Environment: real
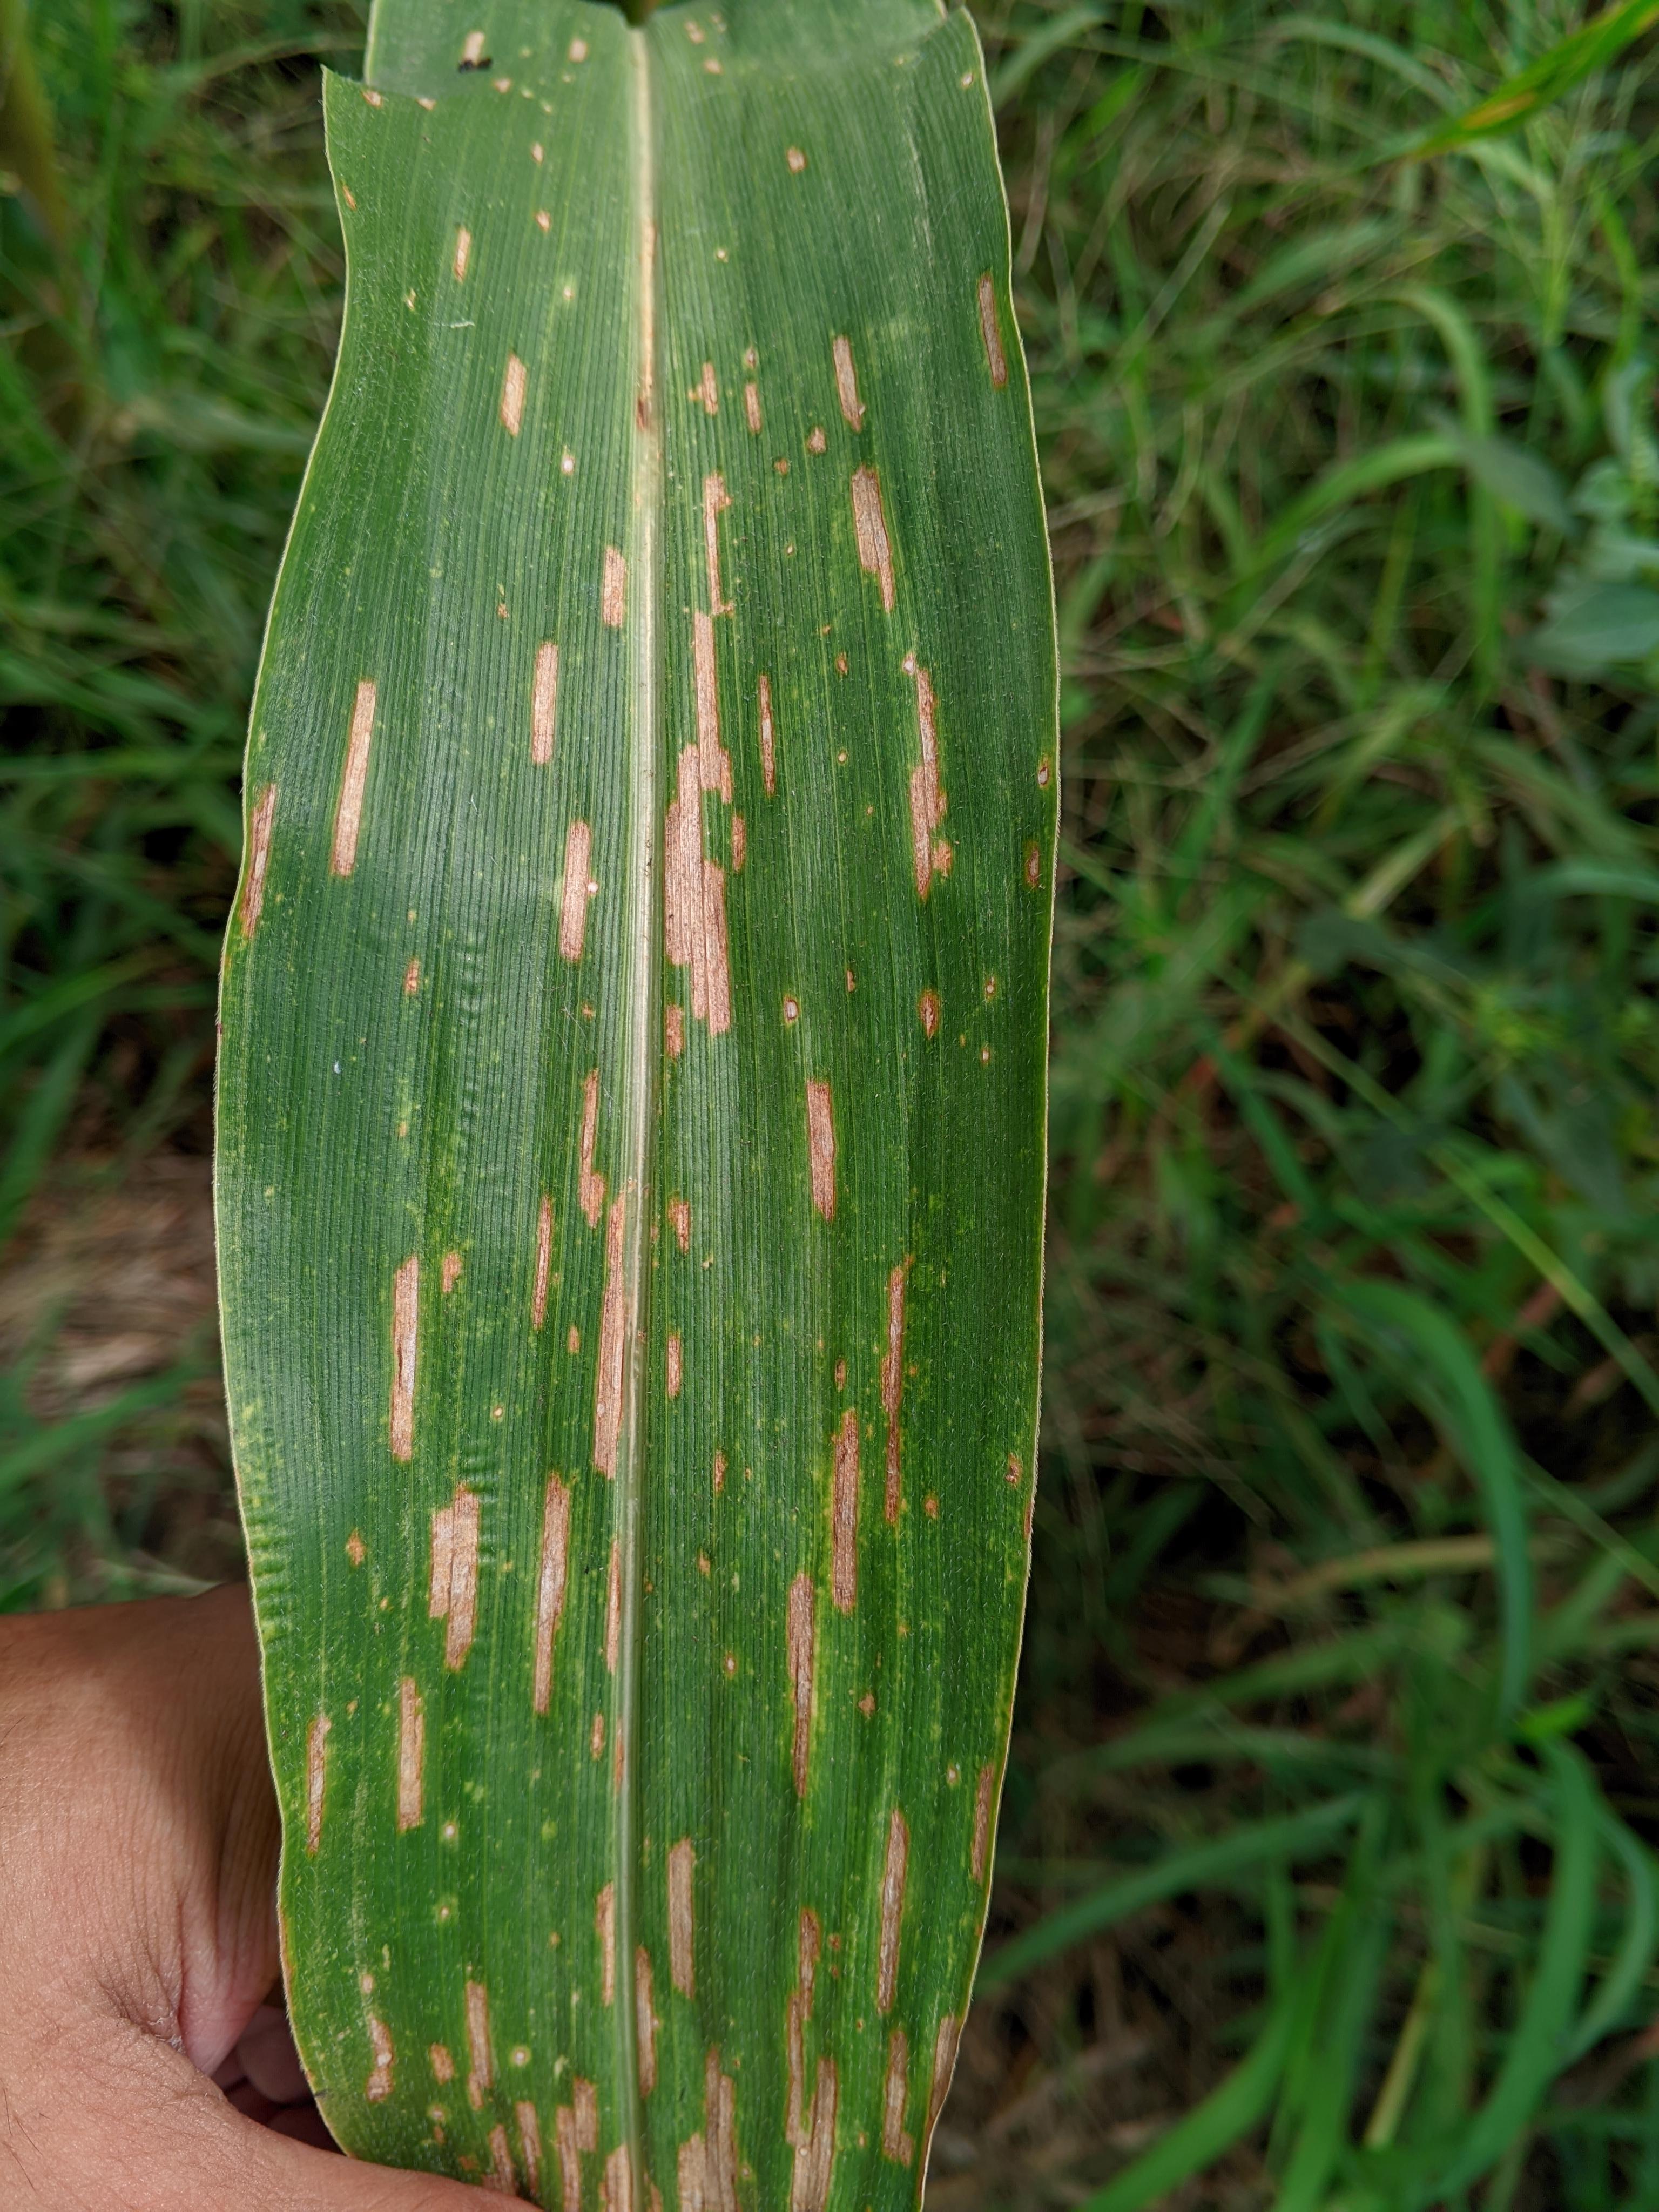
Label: gray_leaf_spot